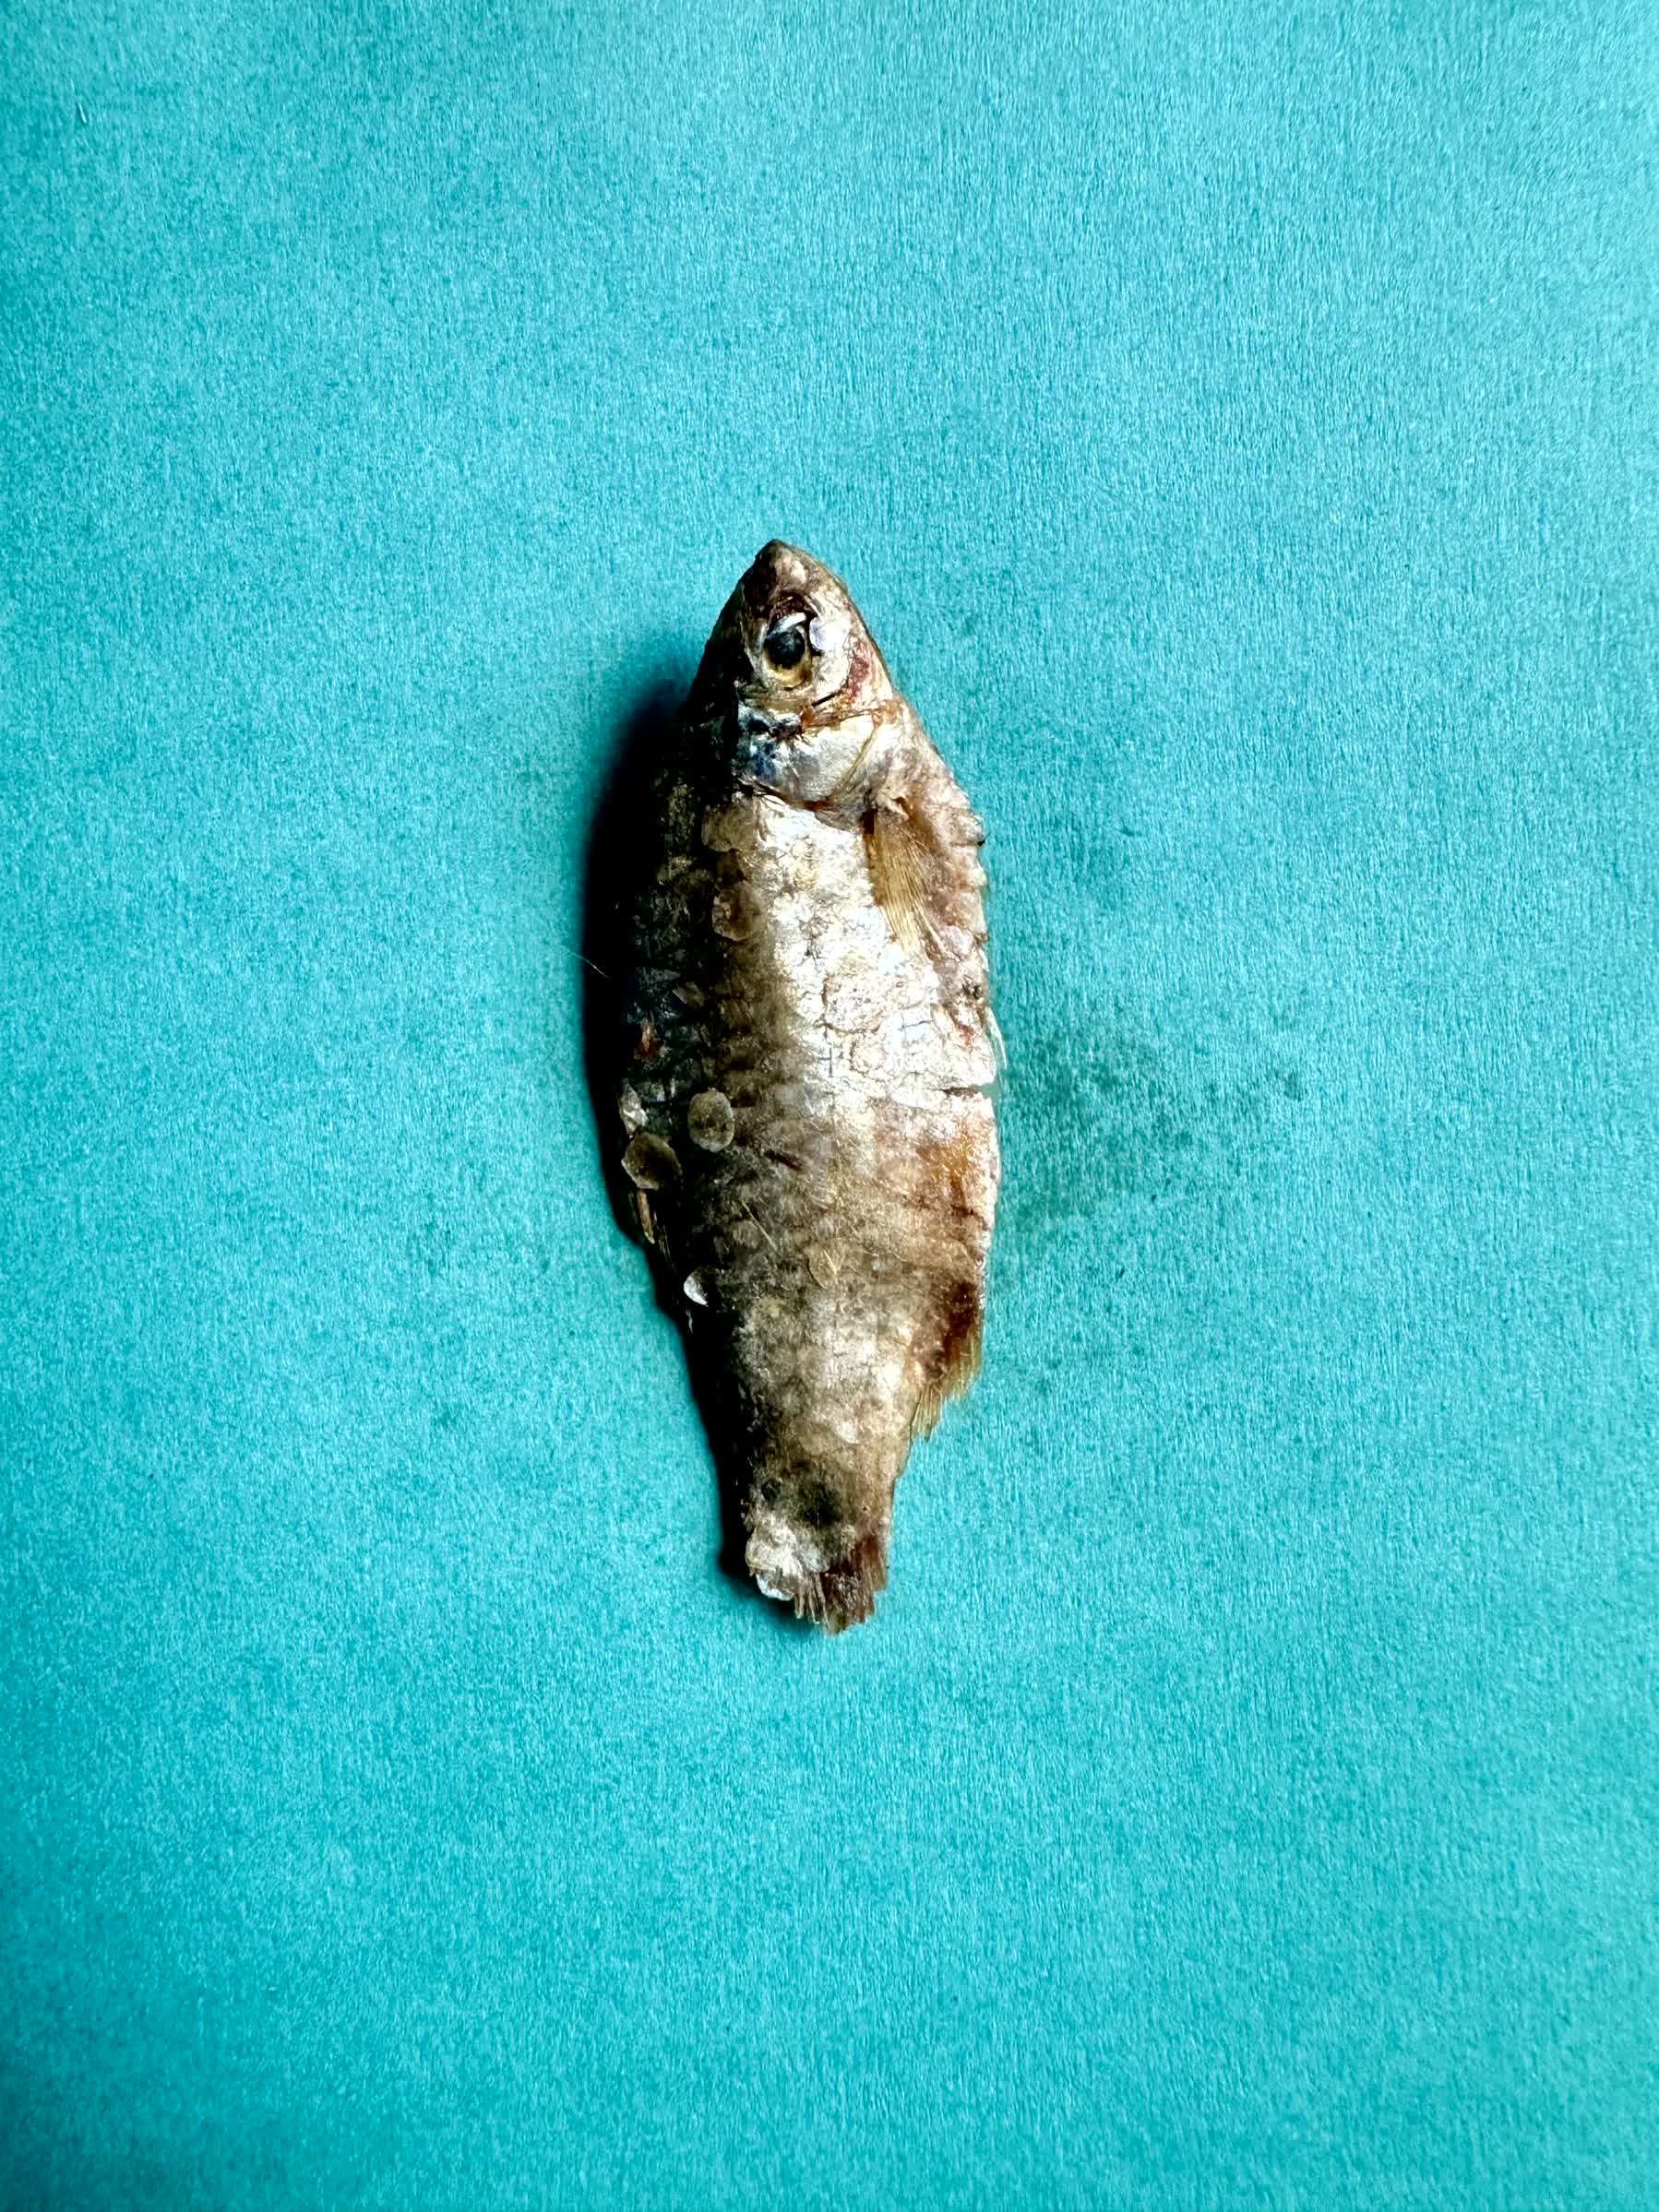
Species: puti chepa